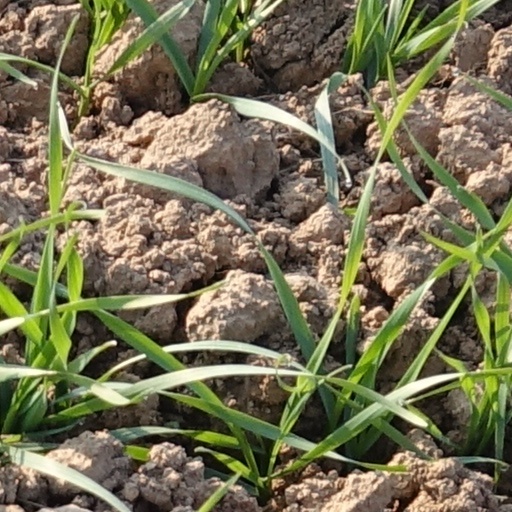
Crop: wheat